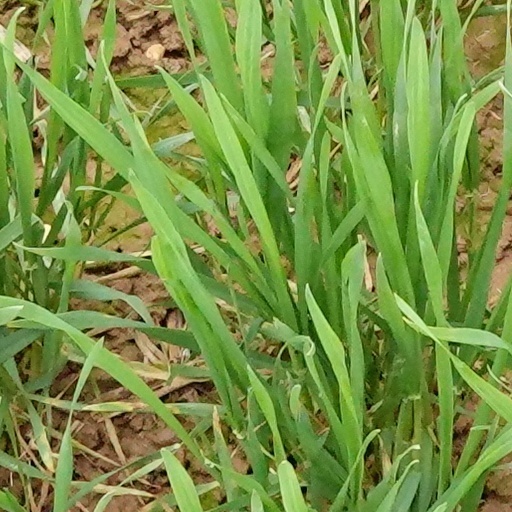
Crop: wheat